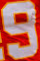
Number: 9